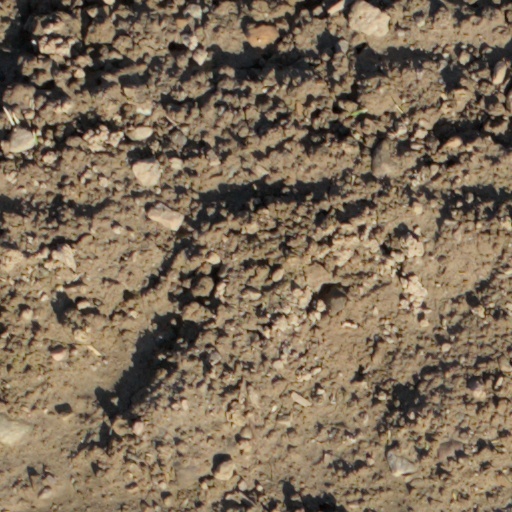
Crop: wheat